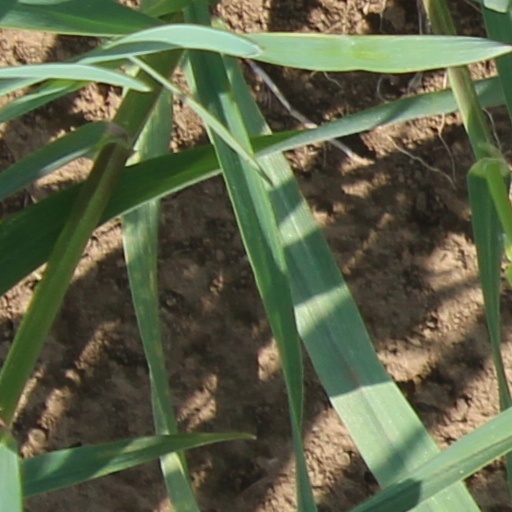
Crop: wheat